Joan Blaeu

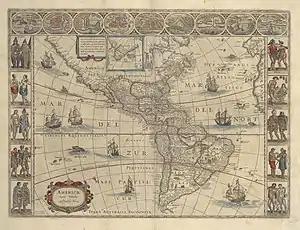
"Americae Nova Tabula", 1614

Blaeu's world map, "Nova et Accuratissima Terrarum Orbis Tabula" was published in 1648. This map was the first that depicted the Solar System according to the heliocentric theories of Nicolaus Copernicus, first printed in 1543, which show the earth revolving around the sun. This map was used as a template for the design of the pavement of the Groote Burger-Zaal of the new Amsterdam Town Hall, designed by the Dutch architect Jacob van Campen (now the Amsterdam Royal Palace), in 1655.